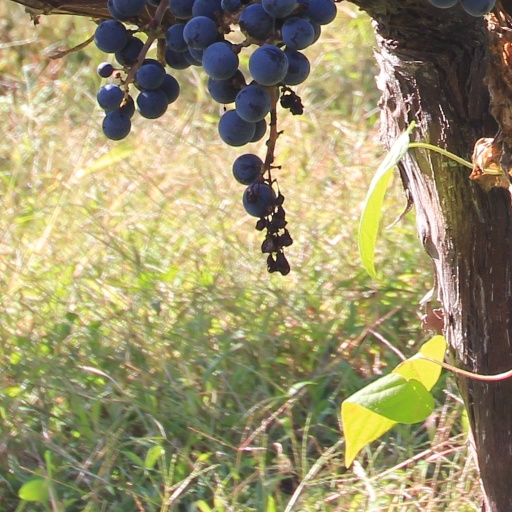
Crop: grape